Extra Low Energy Antiproton ring

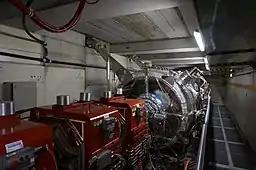

ELENA will deliver antiprotons at 100 keV energy (compared to AD's 5.3 MeV beam energy). Beam cycle through ELENA ring is ~20 seconds long, while it decelerates antiprotons from 5.3 MeV to 100 keV. These antiprotons still require some further deceleration by the experiments themselves using the degrader foil. But a lesser amount of deceleration through degrading foils would ultimately increase the efficiency. Through ELENA, the ATRAP, ALPHA, and AEgIS experiments will get a two-fold increase in the number of antiprotons. While the ASACUSA experiment, which uses radiofrequency quadrupole (RFQD), and an ultra-degrader foil for deceleration will receive a ten-fold increase in the number of its antiprotons.